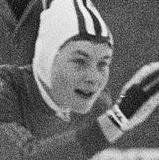
Age: 26